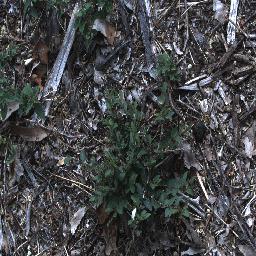
Label: chinee_apple